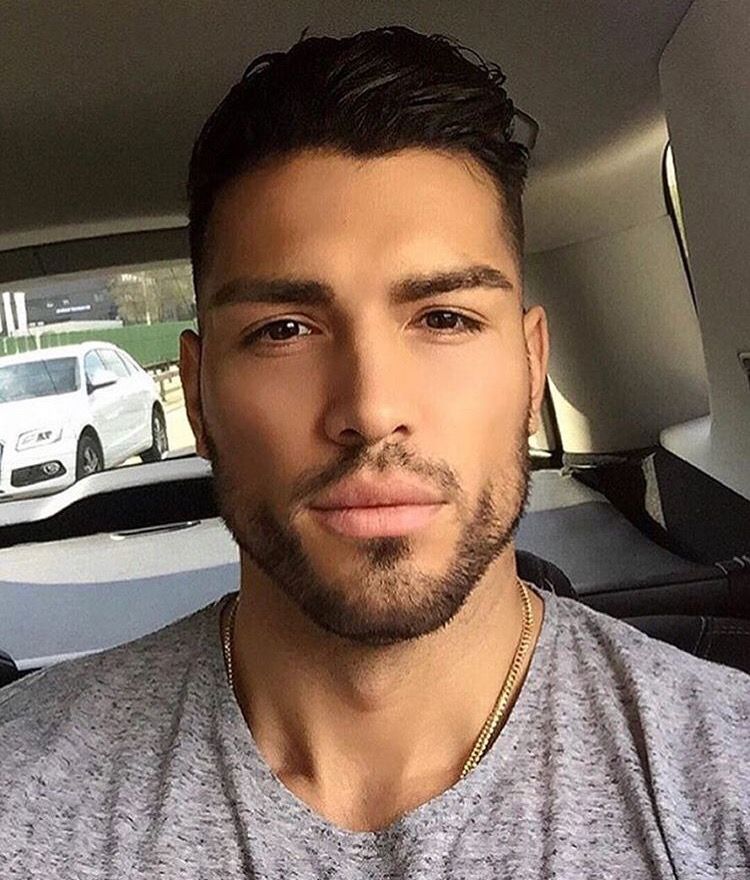
Label: Colored